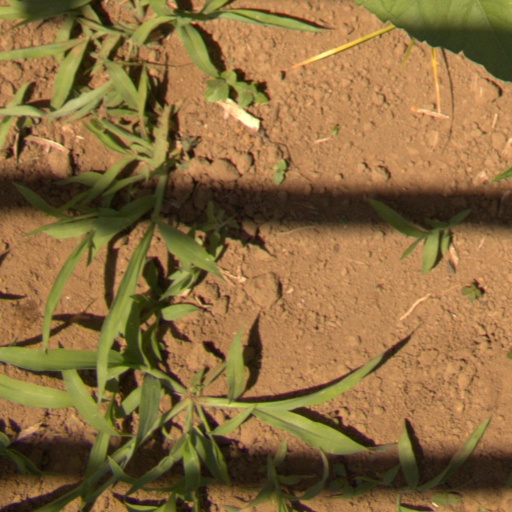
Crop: Jerusalem artichoke